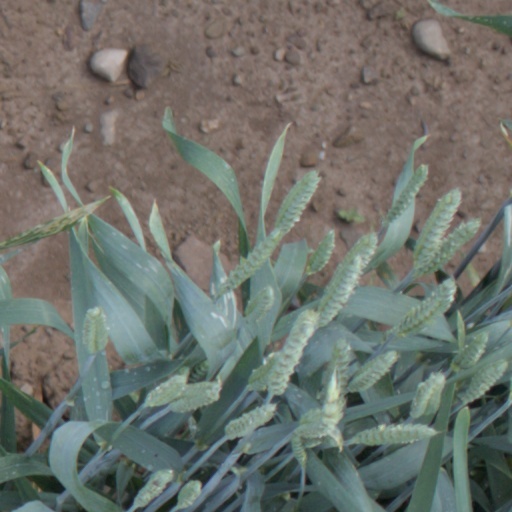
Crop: wheat